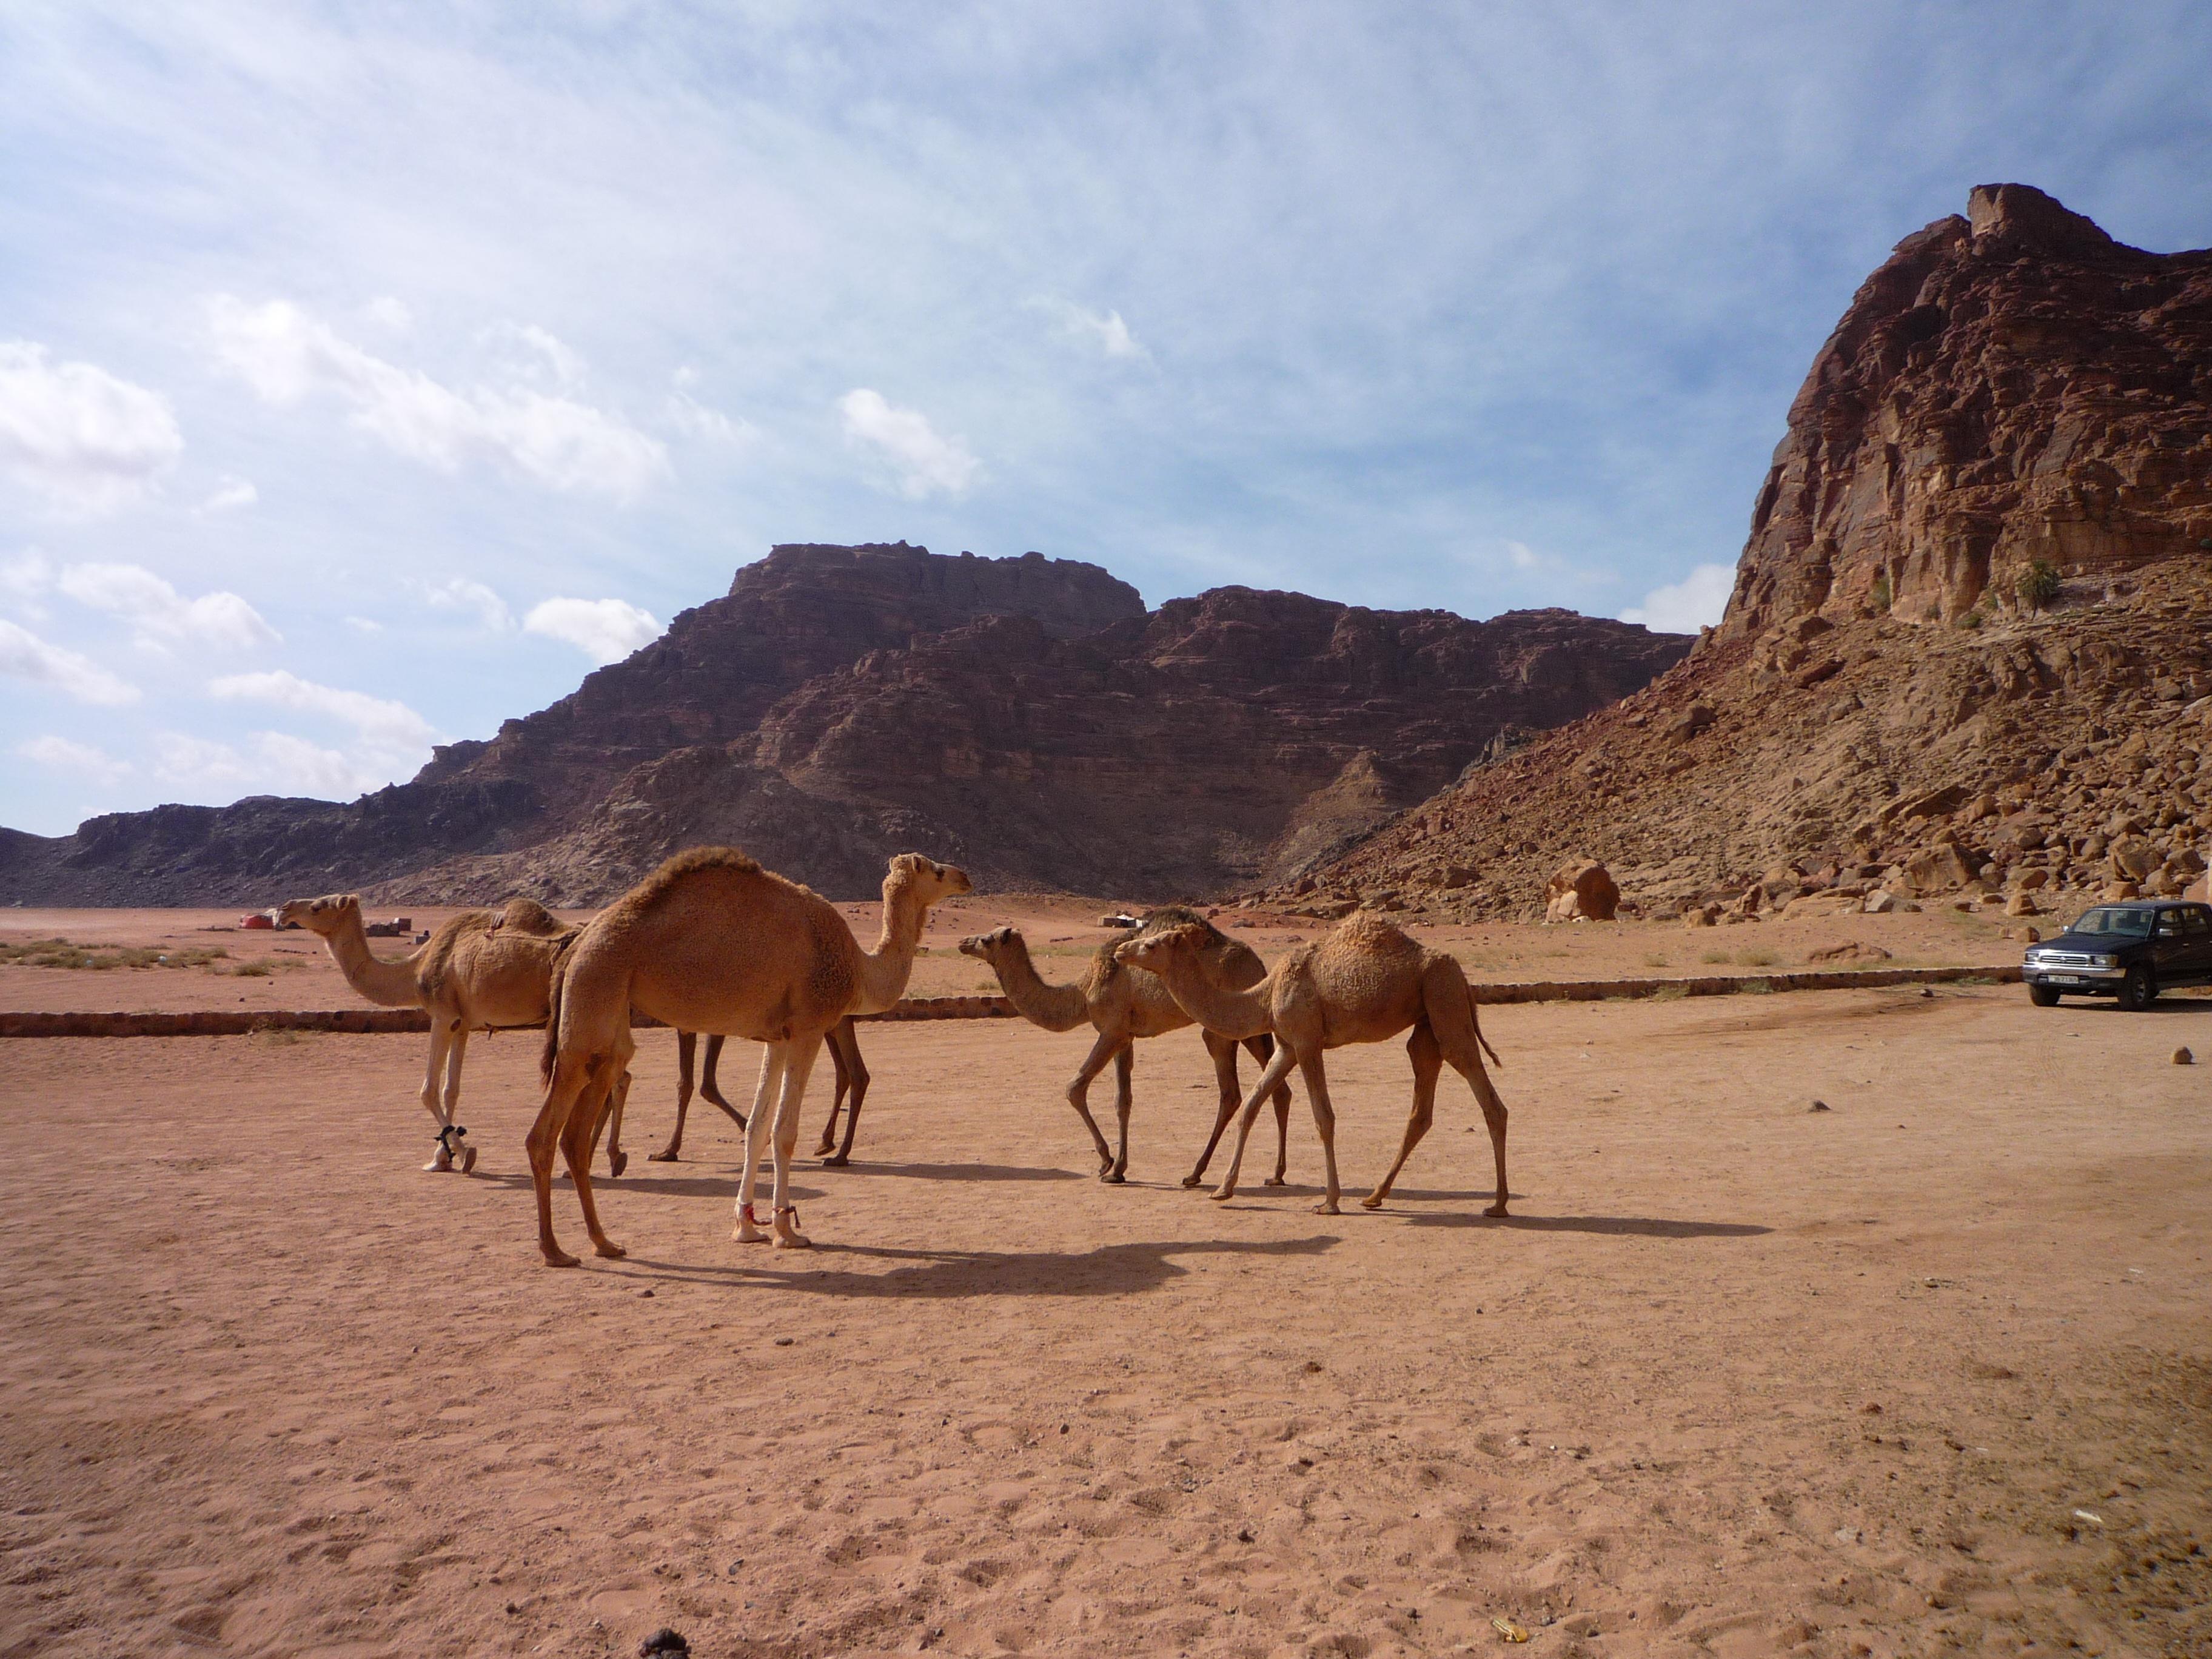
landscape, sand, desert, camel, herd, mammal, jordan, camels, plateau, ecosystem, sahara, wadi, steppe, landform, erg, pack animal, natural environment, geographical feature, aeolian landform, camel like mammal, horse like mammal, mustang horse, arabian camel